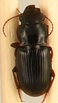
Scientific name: Cratacanthus dubius
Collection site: North Sterling NEON (STER), plot STER_032